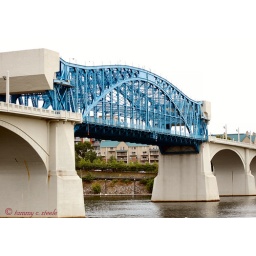
bridge over tn river